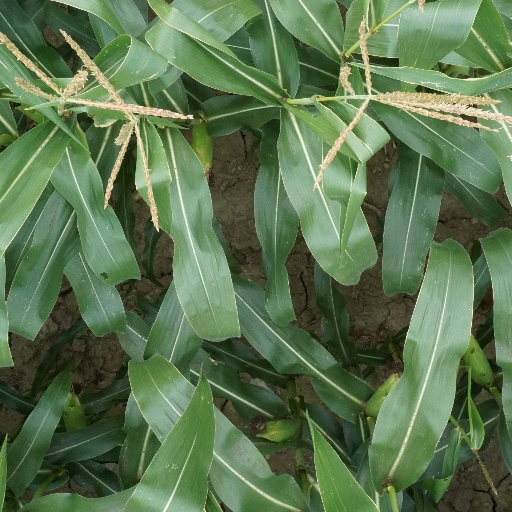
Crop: maize; corn